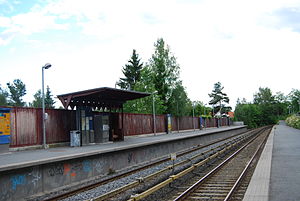
Lijordet Station
Lijordet Station.
Lijordet Station er en metrostation på Røabanen på T-banen i Oslo. Stationen åbnede 3. december 1951 og fungerede som banens endestation indtil 1972, hvor den blev forlænget til Østerås.